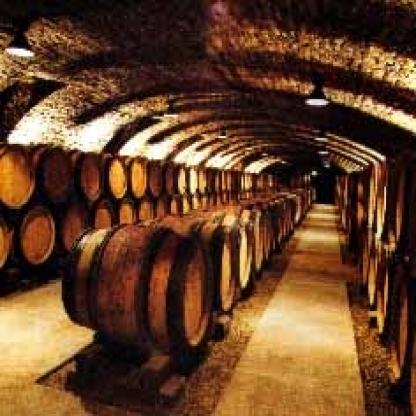
Scene: Indoor